Retrocuspid papilla

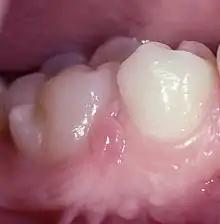
Fig.2. Retrocuspid papilla in molar region labial gingiva mimicking a periodontal abscess

Radiographs showed no bone destruction and the depths of the periodontal pockets could not explain the presence of the lesions. They were nonsymptomatic and were not noticed by the patients.